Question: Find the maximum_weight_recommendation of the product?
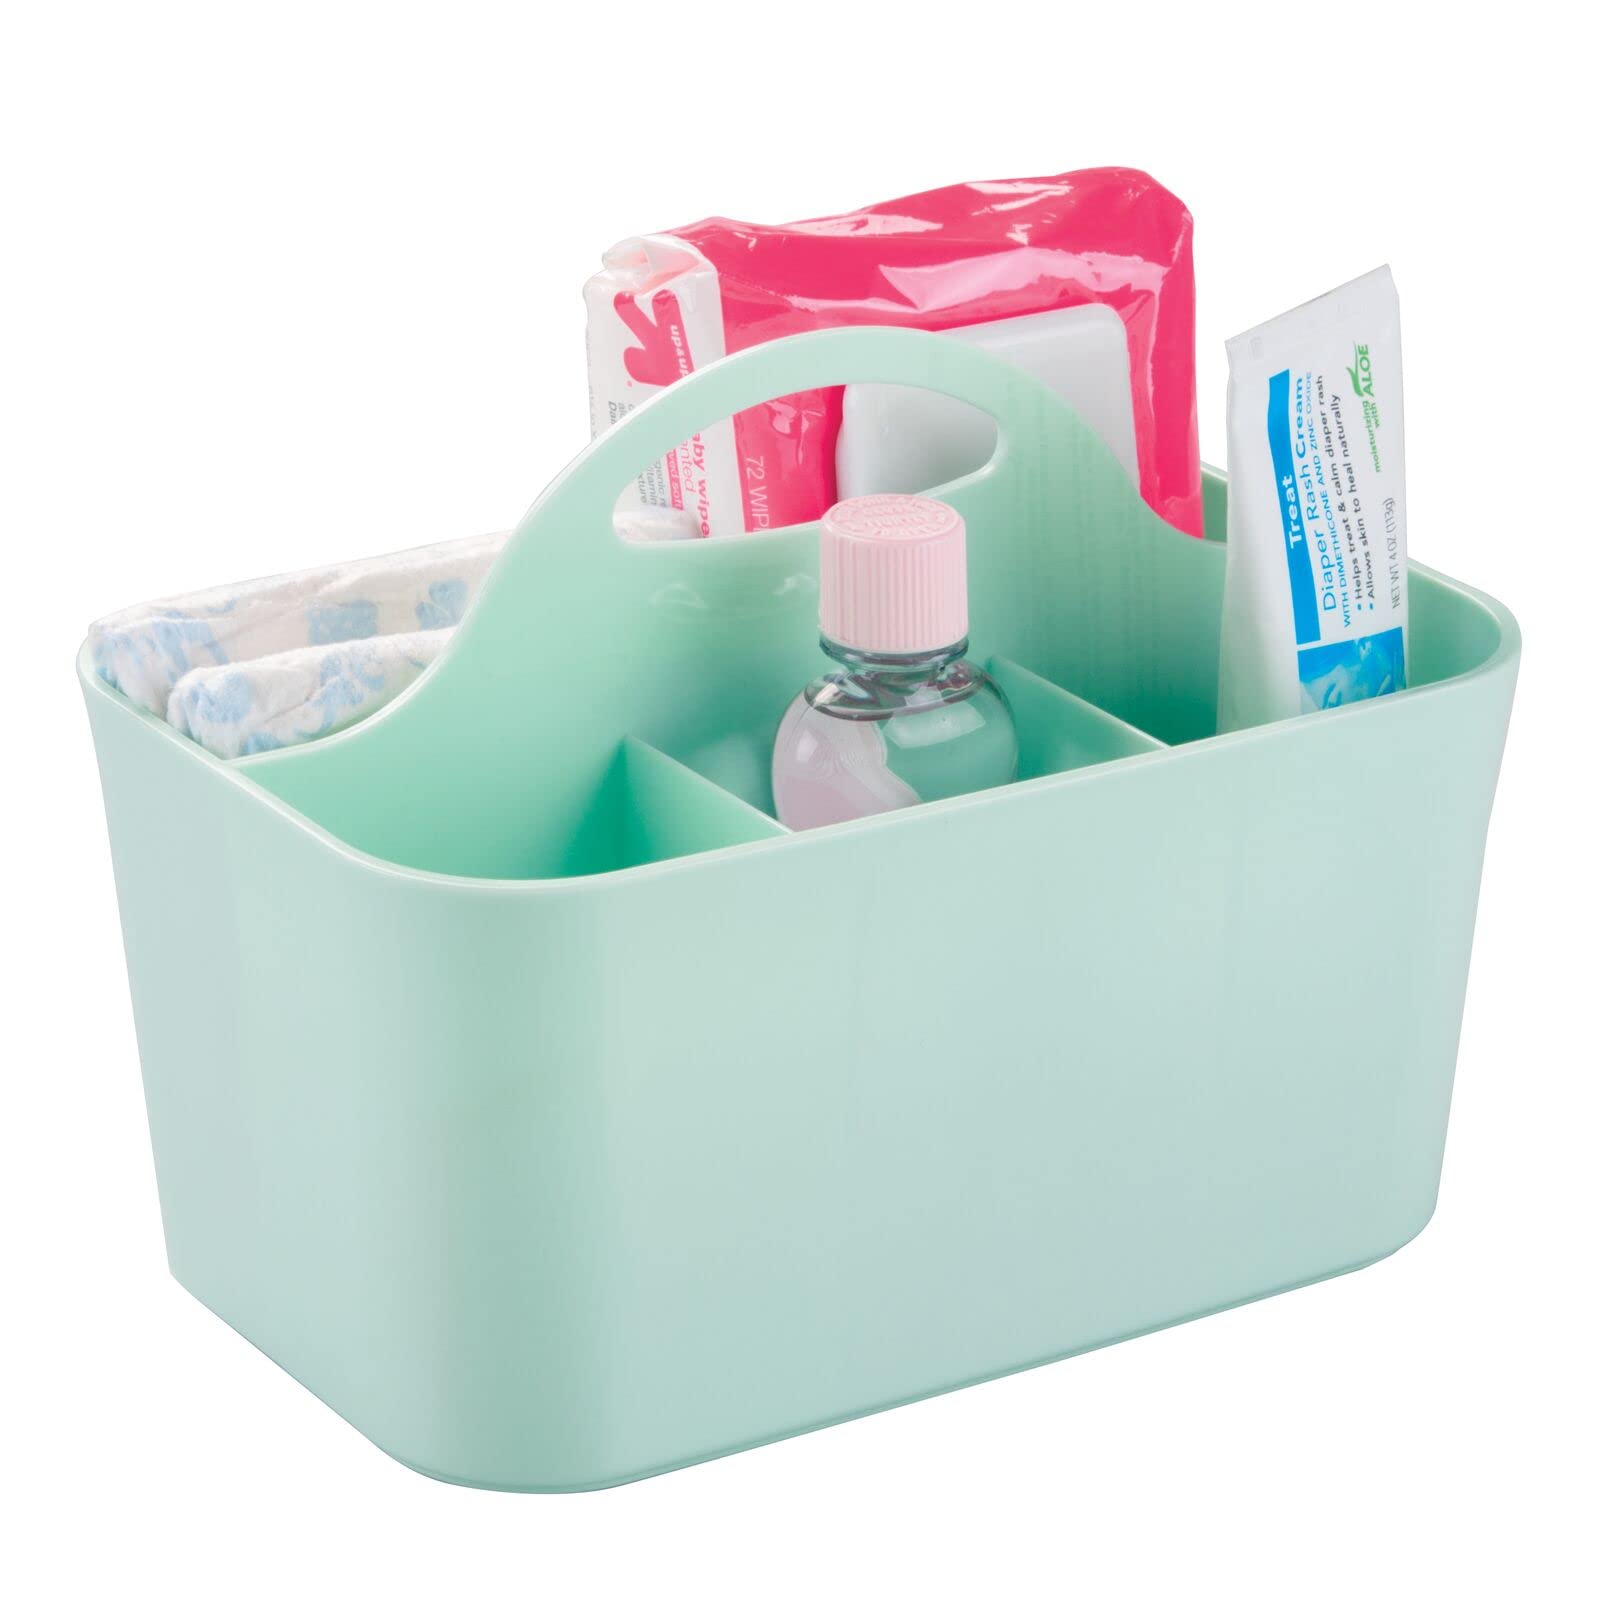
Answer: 113.0 gram